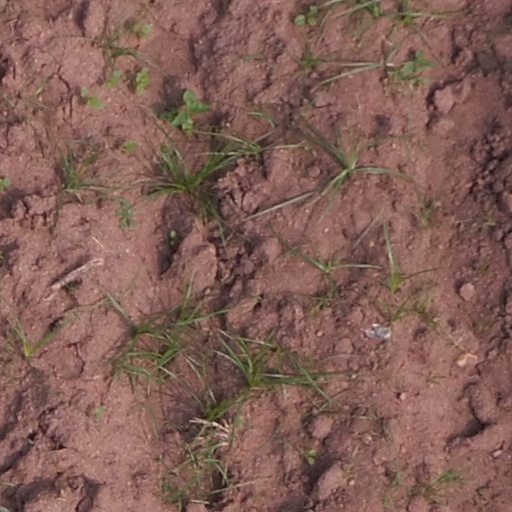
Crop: maize; corn